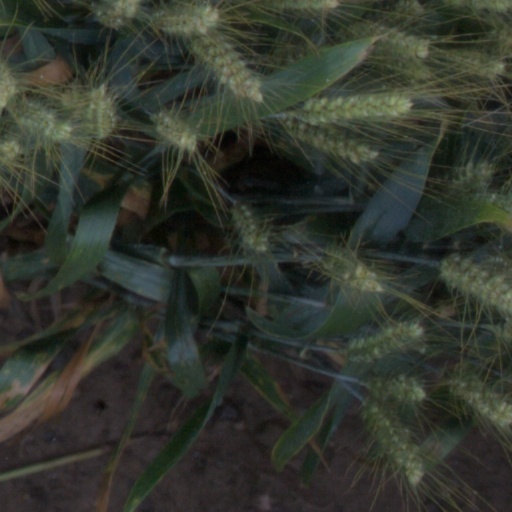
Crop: wheat